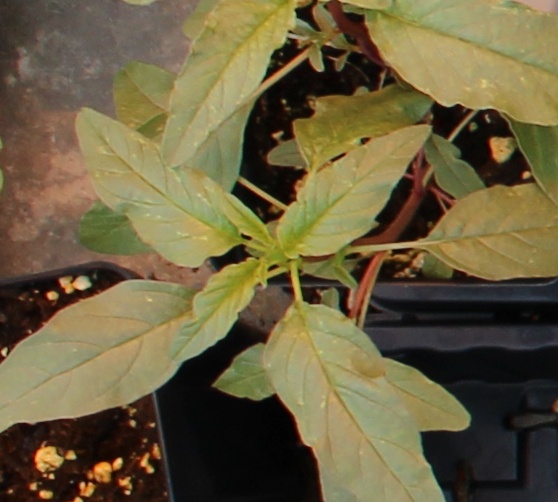
Label: Waterhemp